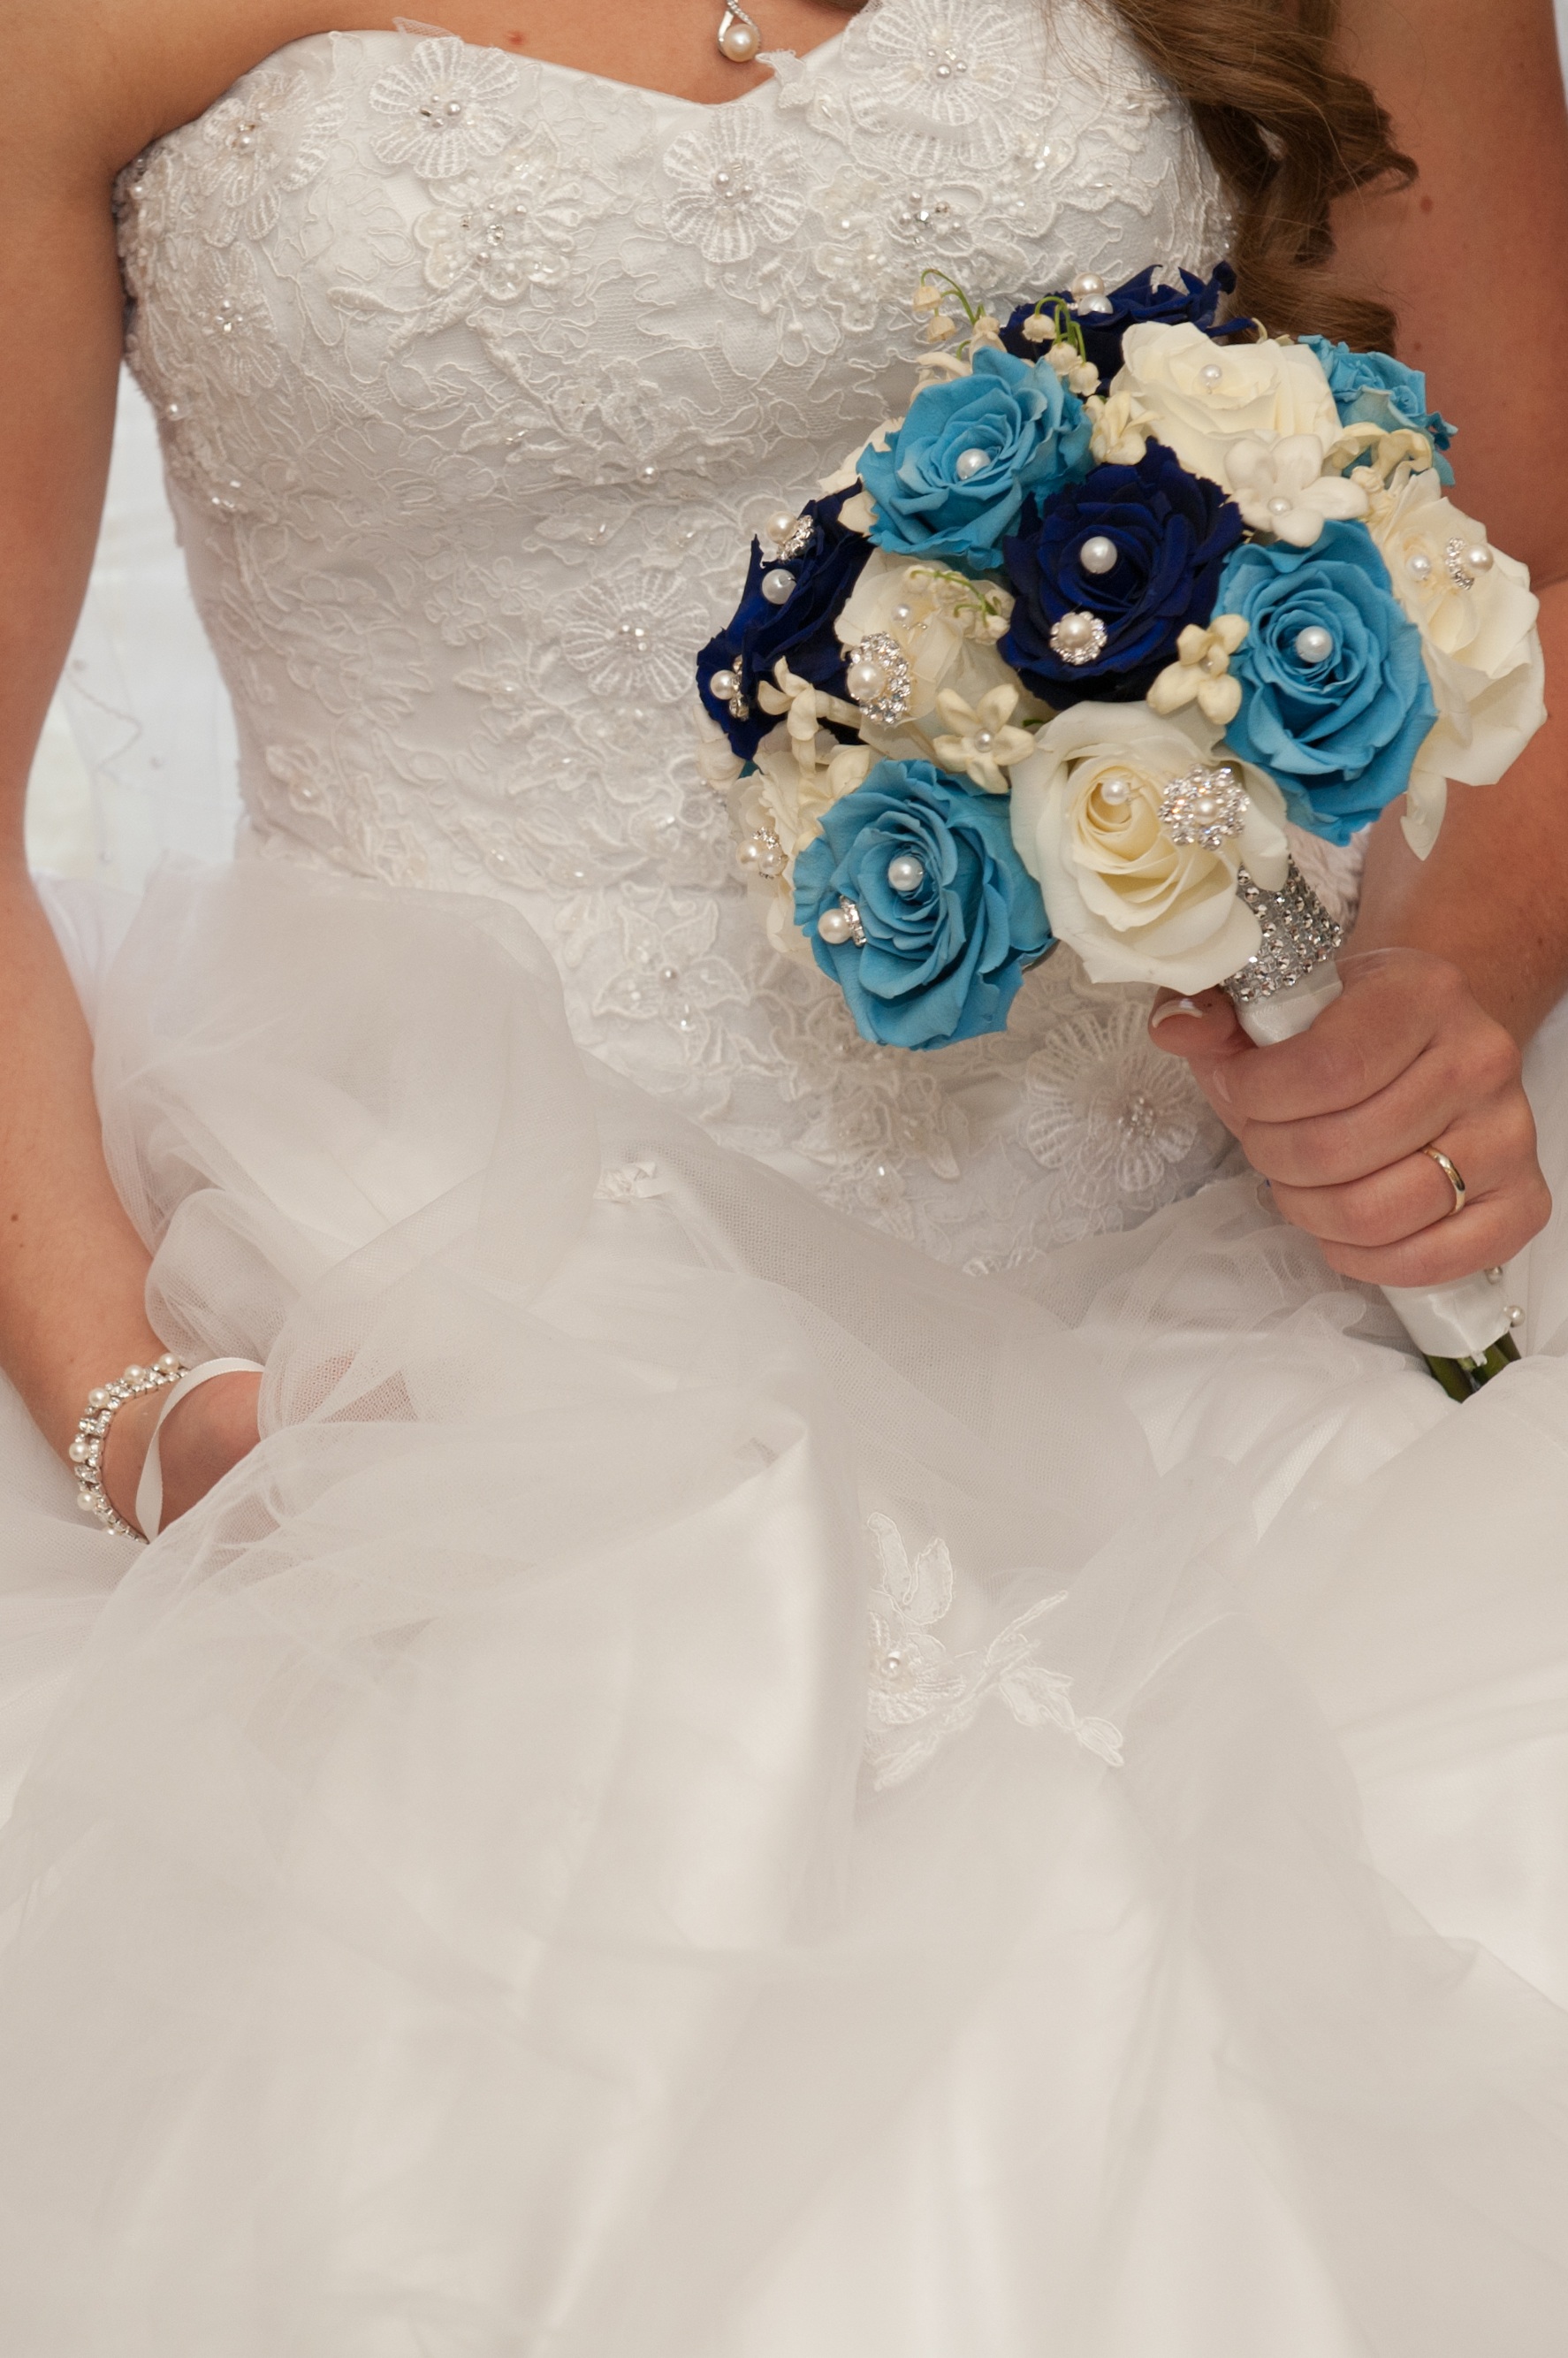
woman, white, flower, bouquet, clothing, wedding, wedding dress, bride, flowers, dress, gown, flower bouquet, bridal clothing